2018 Algerian Cup final

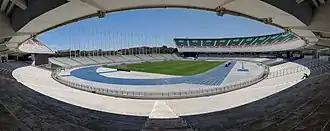
Stade du 5 Juillet hosted the match

The 2018 Algerian Cup Final was the 54th final of the Algerian Cup. The final took place on May 1, 2018, at Stade 5 Juillet 1962 in Algiers with kick-off at 16:00.